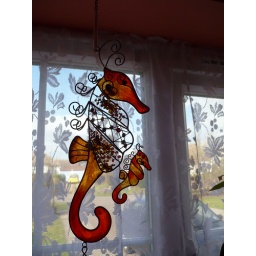
in my kitchen window - mum and baby seahorse :-)